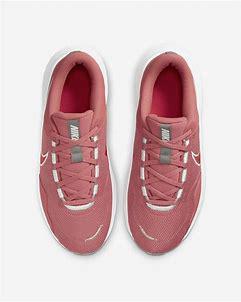
Brand: Nike
Model: Legend Essential 3 Next Nature